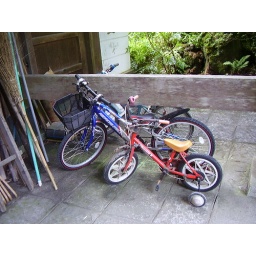
These bikes totally belong to Date Masamune's kids. There was a sign in Japanese that said so. . . . seriously.